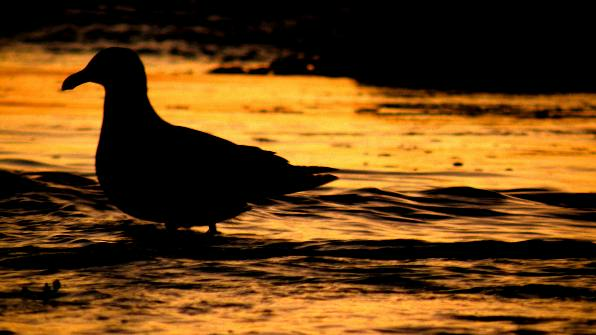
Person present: No